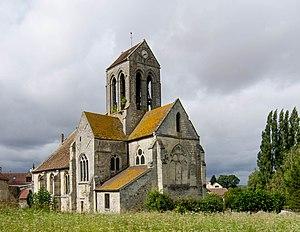
Cette liste recense les monuments historiques du département du Val-d'Oise, en France.
L'église Saint-Germain-de-Paris est une église catholique paroissiale située à Cléry-en-Vexin, en France. Elle se compose de deux ensembles architecturaux relativement homogènes et bien conservés. L'un remonte au début du XIIIᵉ siècle et se compose du transept, du clocher en bâtière central et du chœur carré ; l'autre remonte au XVIᵉ siècle et comporte la nef avec ses bas-côtés. Commencé dans un style encore purement gothique flamboyant, le bas-côté sud présente déjà des finitions dans le style de la Renaissance. Les richesses de l'église sont son élégant clocher, qui a peut-être inspiré celui d'Auvers-sur-Oise, le portail occidental richement sculpté dans le style gothique flamboyant, les belles voûtes d'ogives d'origine de la croisée du transept, du croisillon nord et du chœur, et la curieuse ornementation des trois voûtes de la nef. L'église est classée monument historique depuis 1929. Elle est affiliée au secteur pastoral du Vexin ouest avec siège à Magny-en-Vexin, et les messes dominicales n'y sont célébrées plus qu'irrégulièrement, deux fois par an.